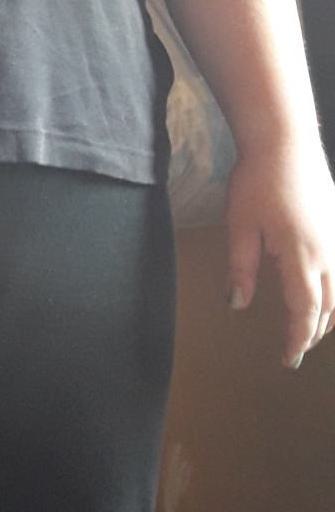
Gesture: no_gesture